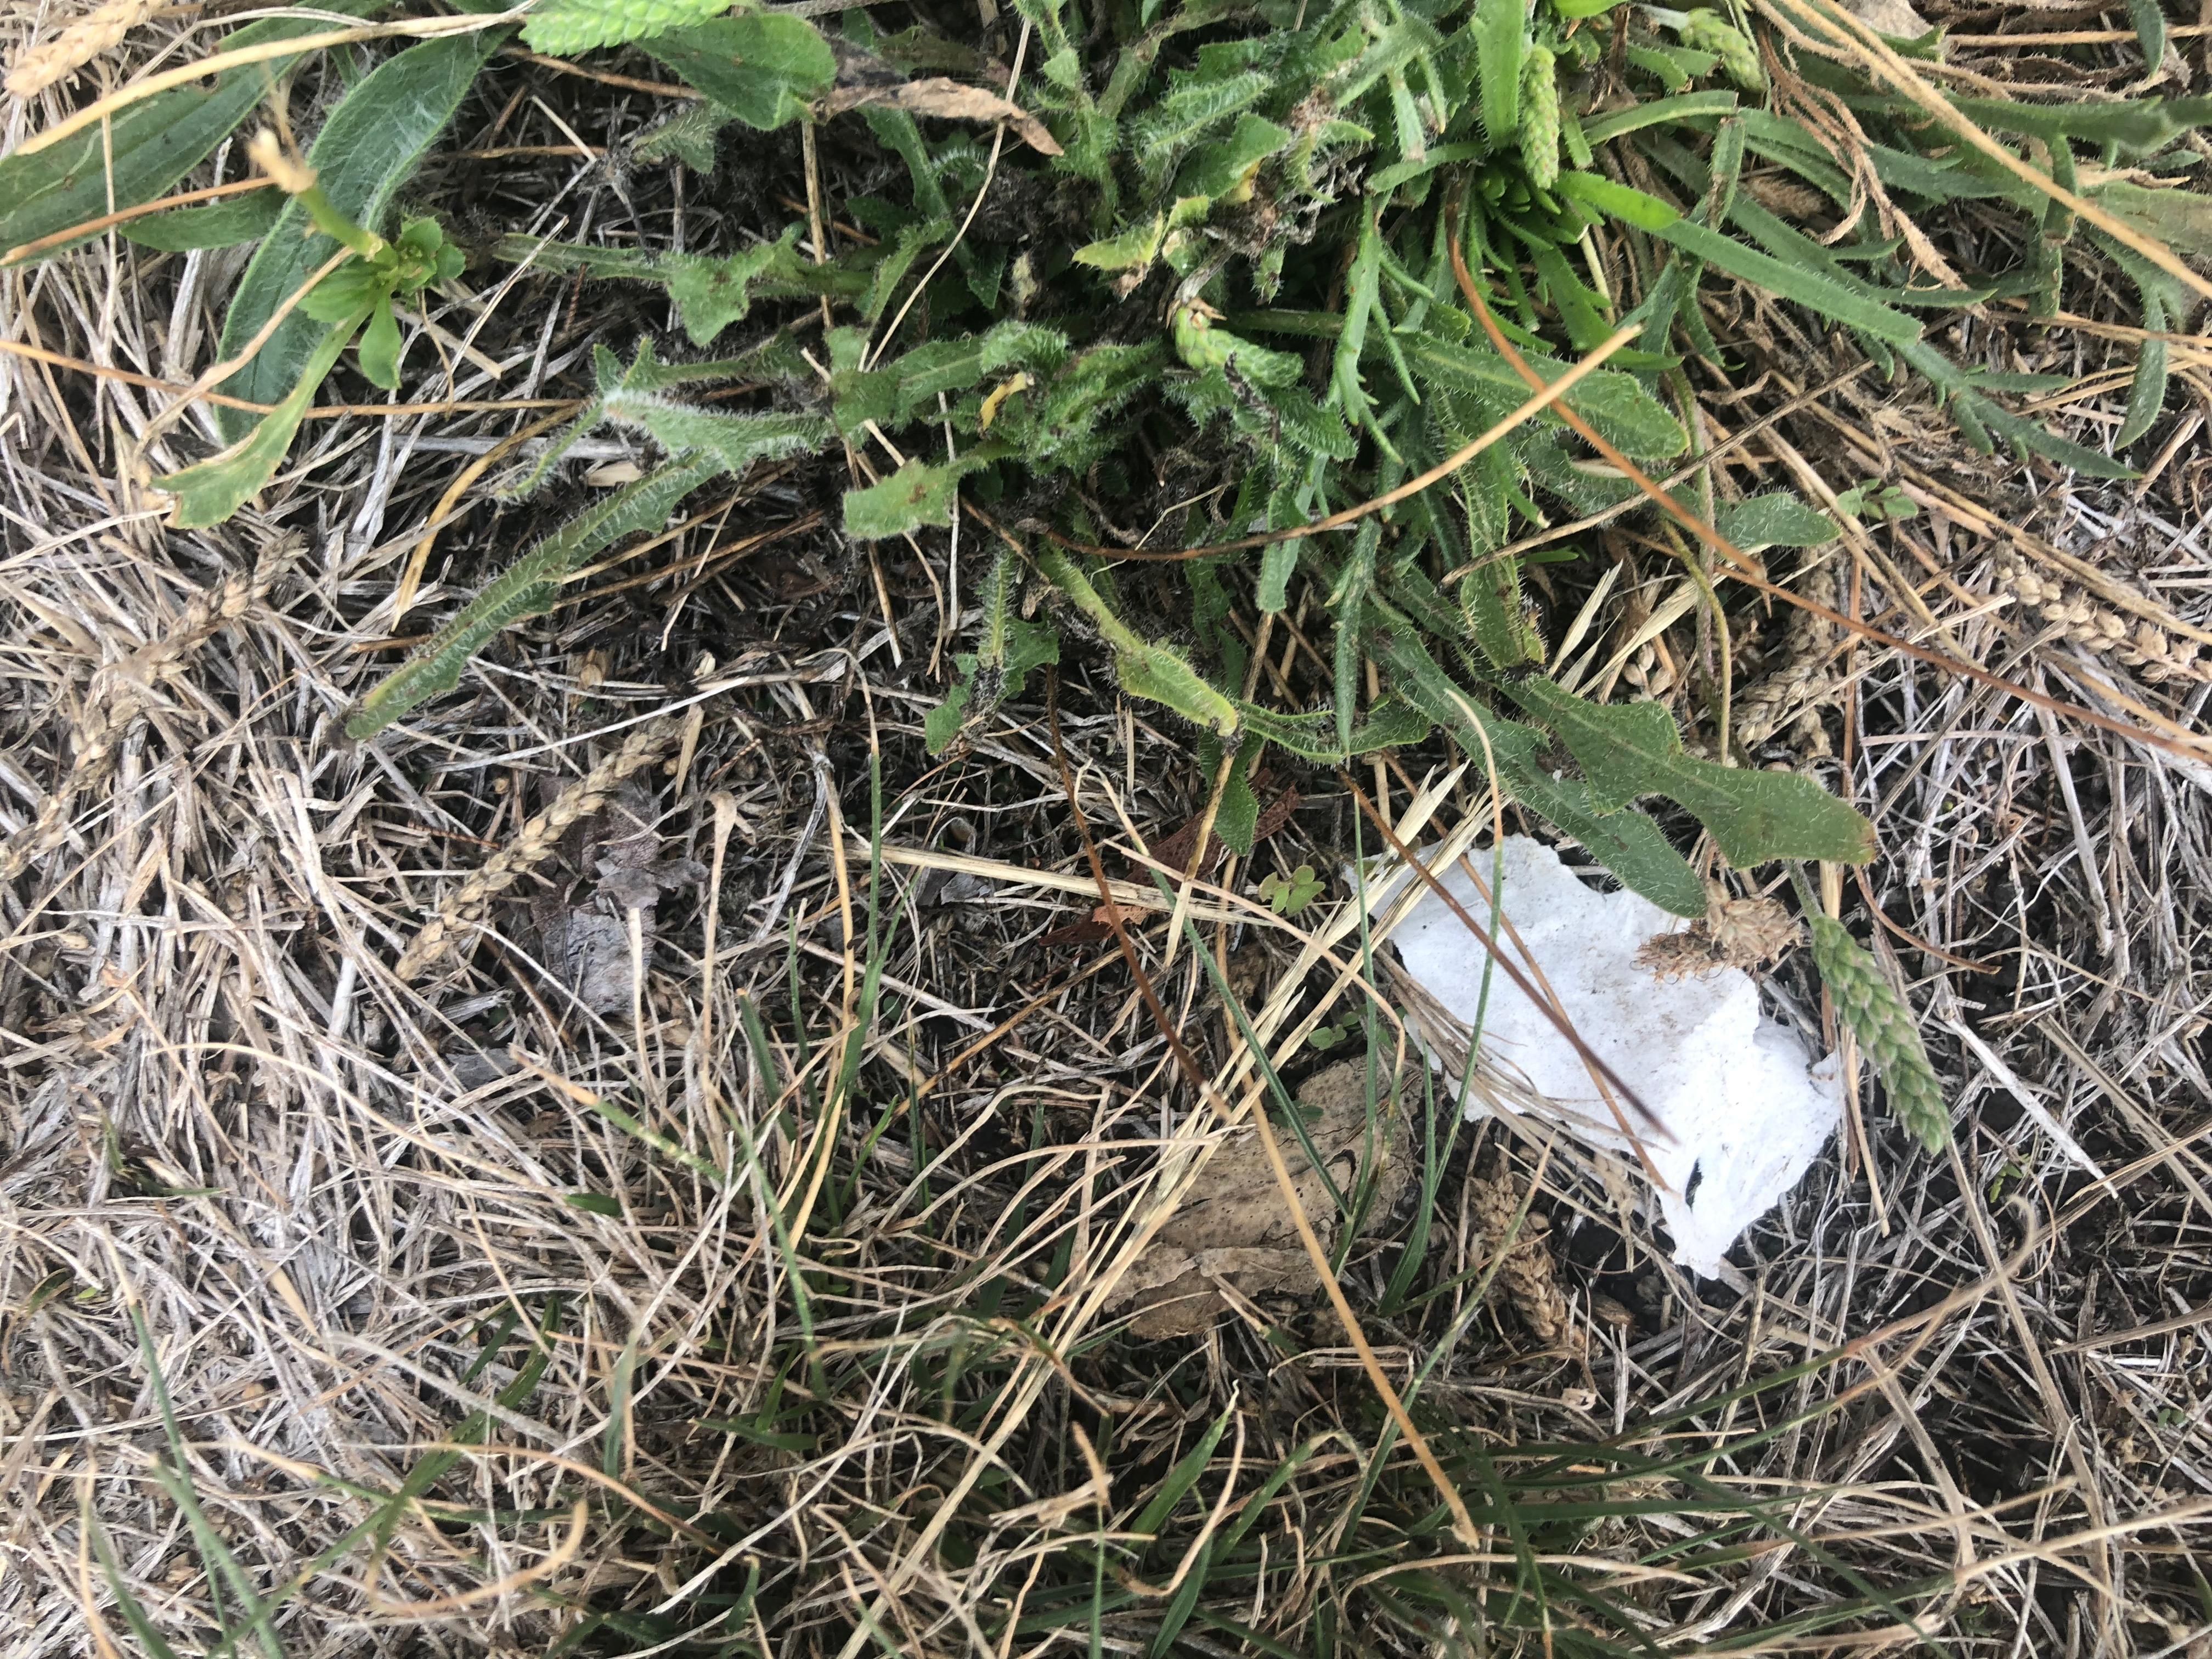
Object: Styrofoam piece (Styrofoam piece)